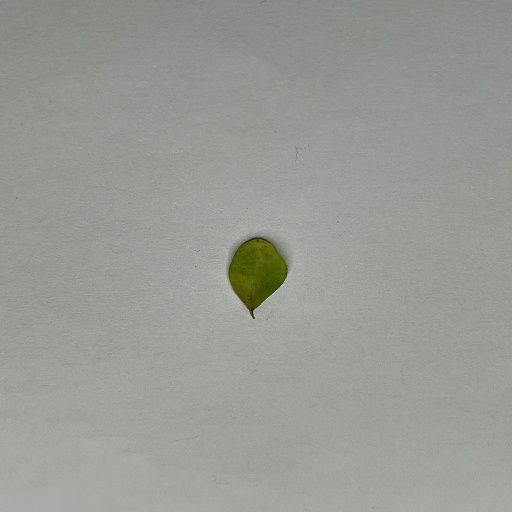
Species: Sojina
Leaf condition: Bacterial Spot